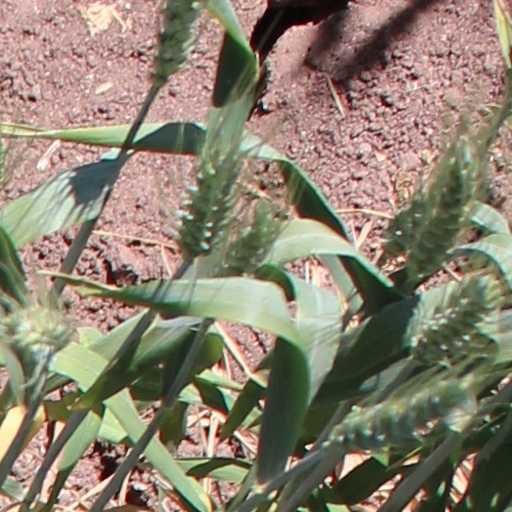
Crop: wheat